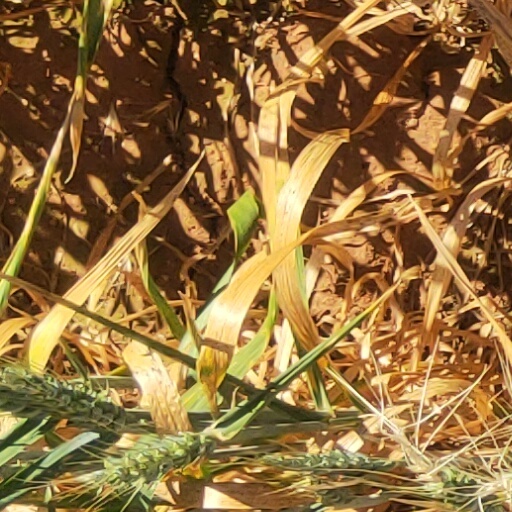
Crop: wheat